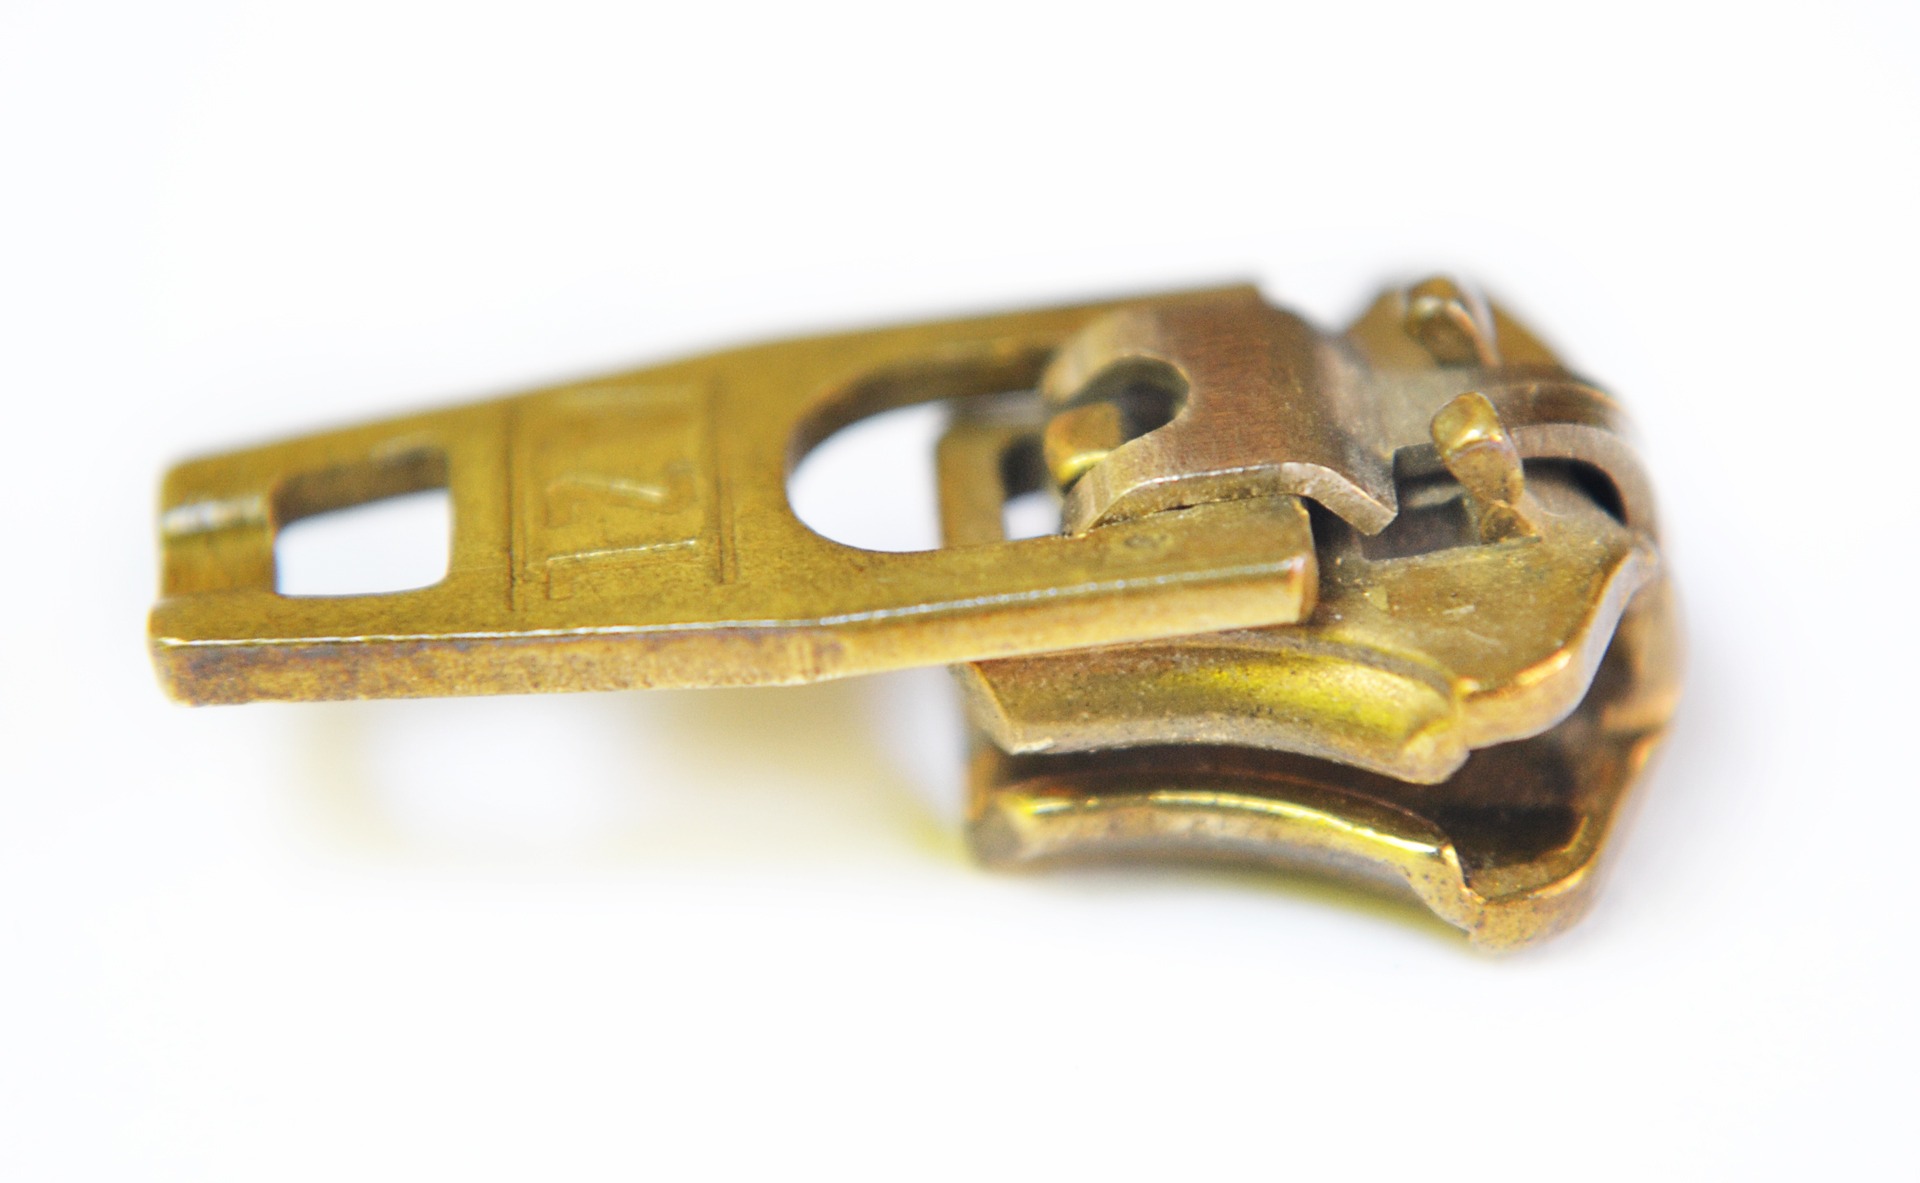
chain, metal, fashion, clothing, brass, zipper, sri lanka, glossy, ceylon, trigger, gold color, gun accessory, mawanella